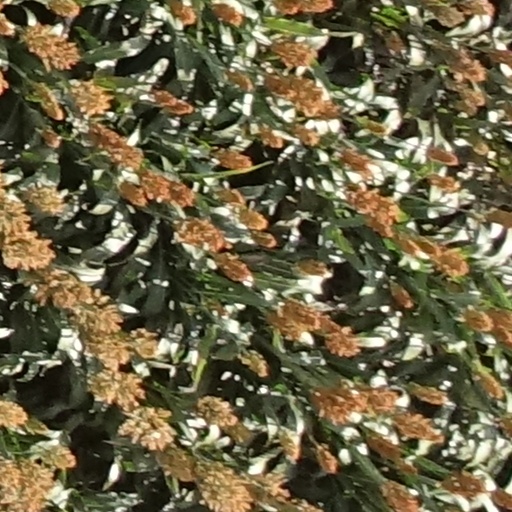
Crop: sorghum